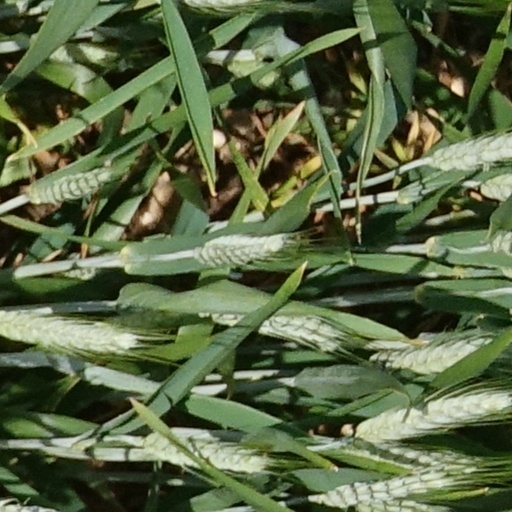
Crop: wheat